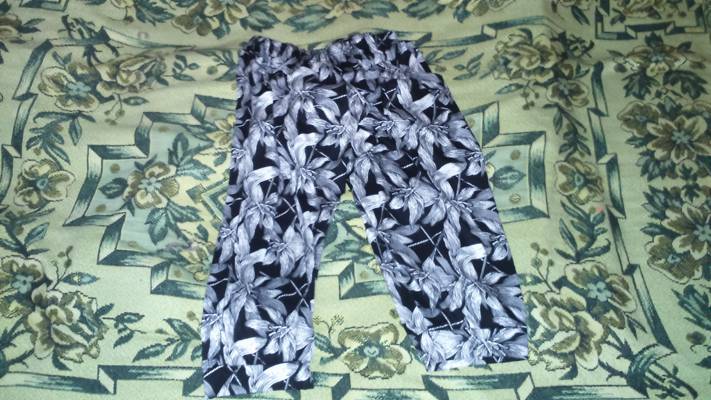
Waste category: clothes